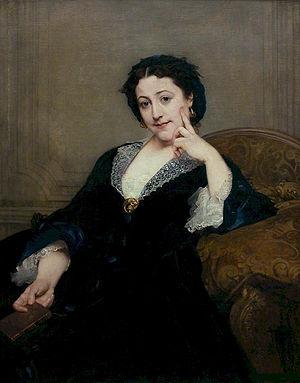
Madeleine Brohan (1833-1900), de la Comédie-Française
Madeleine-Émilie Brohan est une actrice française née à Paris le 21 octobre 1833 et morte à Paris le 24 février 1900.
Paul Baudry, né à La Roche-sur-Yon le 7 novembre 1828 et mort à Paris 6ᵉ le 17 janvier 1886, est un peintre français.